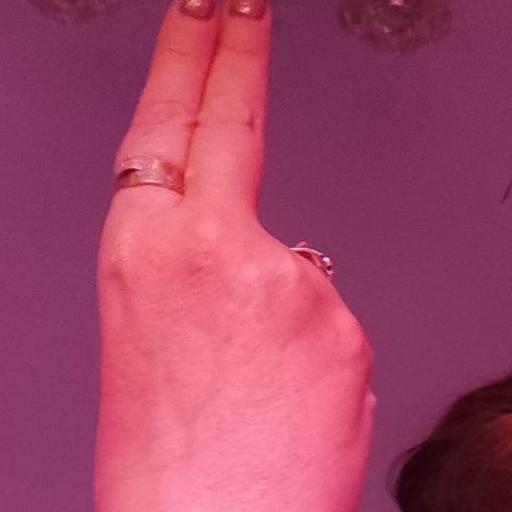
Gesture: two_up_inverted